Genevan Consistory

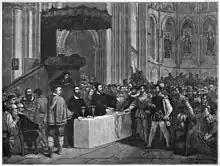
Calvin refuses communion to the libertines

The Genevan Consistory is a council of the Protestant Church of Geneva similar to a synod in other Reformed churches. The Consistory was organized by John Calvin upon his return to Geneva in 1541 in order to integrate civic life and the church.